Dungeon Siege

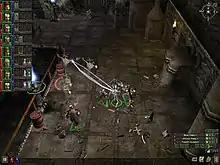
An overhead view of eight characters fighting with robots with UI elements overlaid

"Dungeon Siege" is an action role-playing game set in a pseudo-medieval high fantasy world, presented in 3D with a third-person virtual camera system under the control of the player, in which the player characters navigate the terrain and fight off hostile creatures. The player chooses the gender and customizes the appearance of the main character of the story prior to the start of the game and typically controls them. The main character is joined by up to seven other characters, which are controlled via artificial intelligence; the player may switch which character they are controlling at any time. The other characters move in relation to the controlled character according to the formation and level of aggression towards enemies chosen by the player. The additional characters can be removed from the group and re-recruited at any given time.